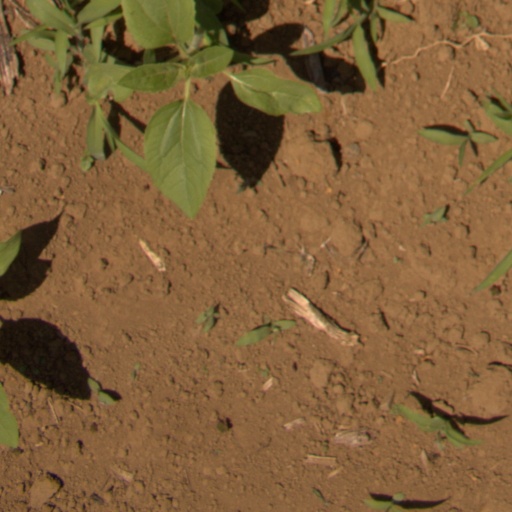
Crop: Jerusalem artichoke